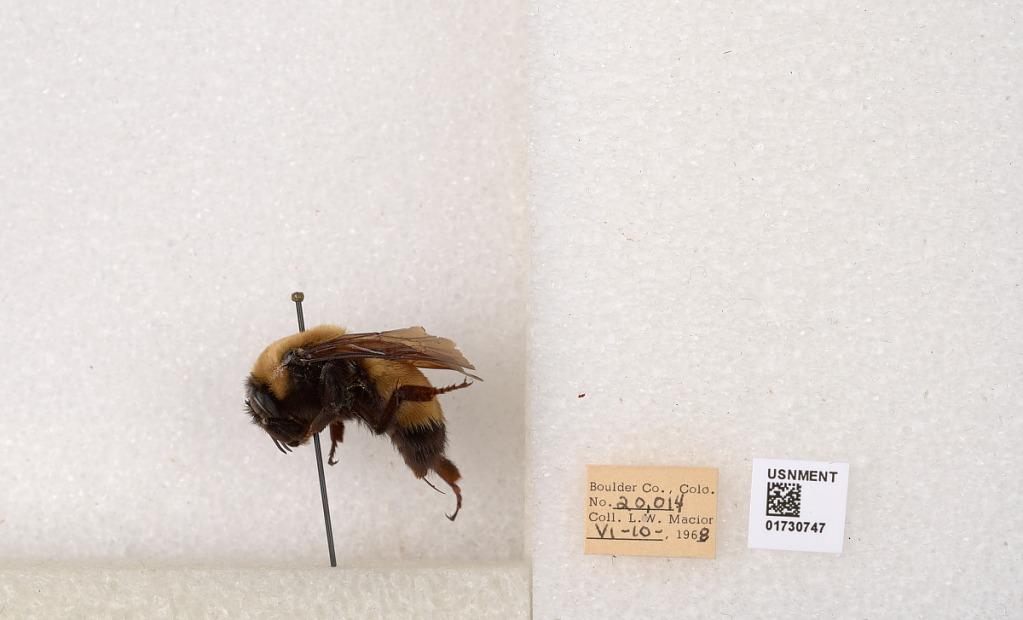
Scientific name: Bombus (Bombus) nevadensis Cresson
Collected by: L. Macior
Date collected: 1968-6-10
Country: United States
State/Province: Colorado
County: Boulder
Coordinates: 40.0925, -105.358